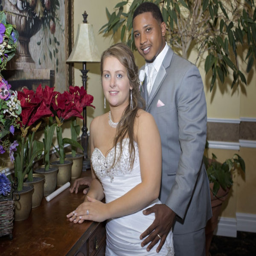
photograph of the wedding couple with floral arrangement next to them